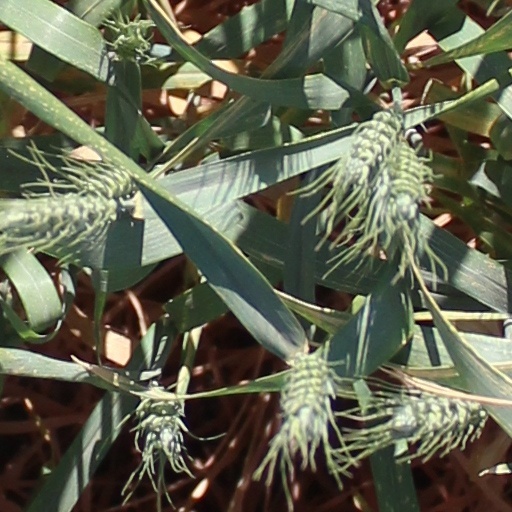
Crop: wheat